Mad pride

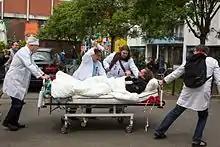
Bed Push at Mad Pride parade in Cologne, Germany, 2016.

Mad pride and disability pride are both celebrated in July in many countries, including Canada, Ireland, and the United Kingdom. There is a connection to Bastille Day, a French national holiday which occurs annually on July 14 to commemorate the Storming of the Bastille on July 14, 1789. This event was adopted a symbol of mad pride, representing liberation and freedom.